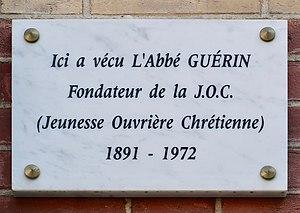
Plaque en hommage à l'abbé Georges Guérin, 23 rue Jean-de-Beauvais (Paris, 5e).
La rue Jean-de-Beauvais est une voie située dans le quartier de la Sorbonne du 5ᵉ arrondissement de Paris.
Le père Georges Guérin est le cofondateur de la Jeunesse ouvrière chrétienne, en 1927 ; aumônier général de 1928 à 1950. Résistant, il est emprisonné à Fresnes par les Allemands en 1943. Il fut chanoine de la cathédrale de Paris.